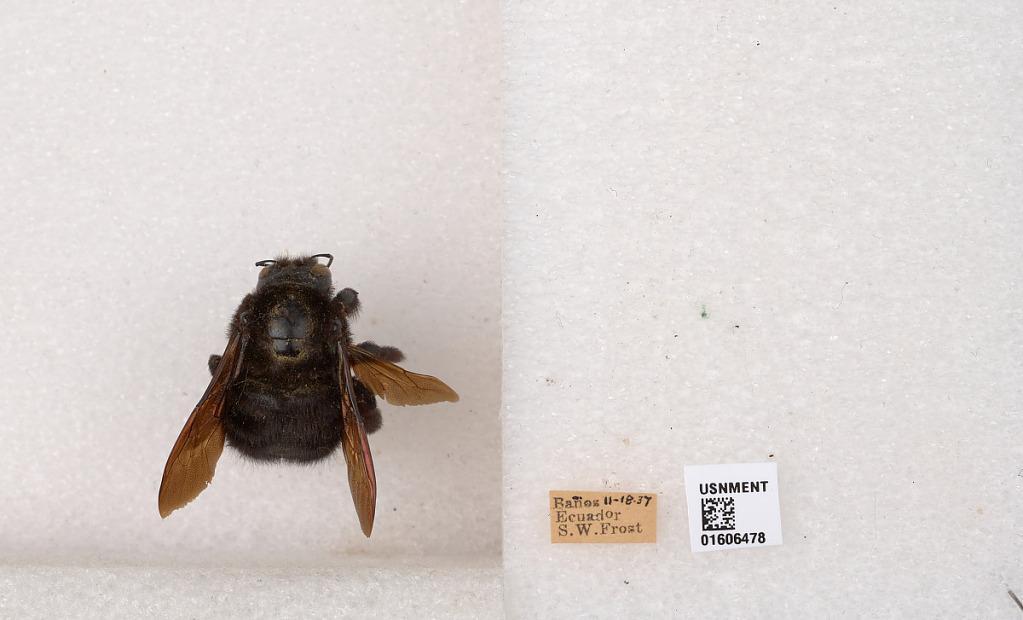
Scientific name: Xylocopa (Neoxylocopa) brasilianorum (Linnaeus)
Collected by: S. Frost
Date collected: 1937-2-18
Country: Ecuador
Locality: Banos